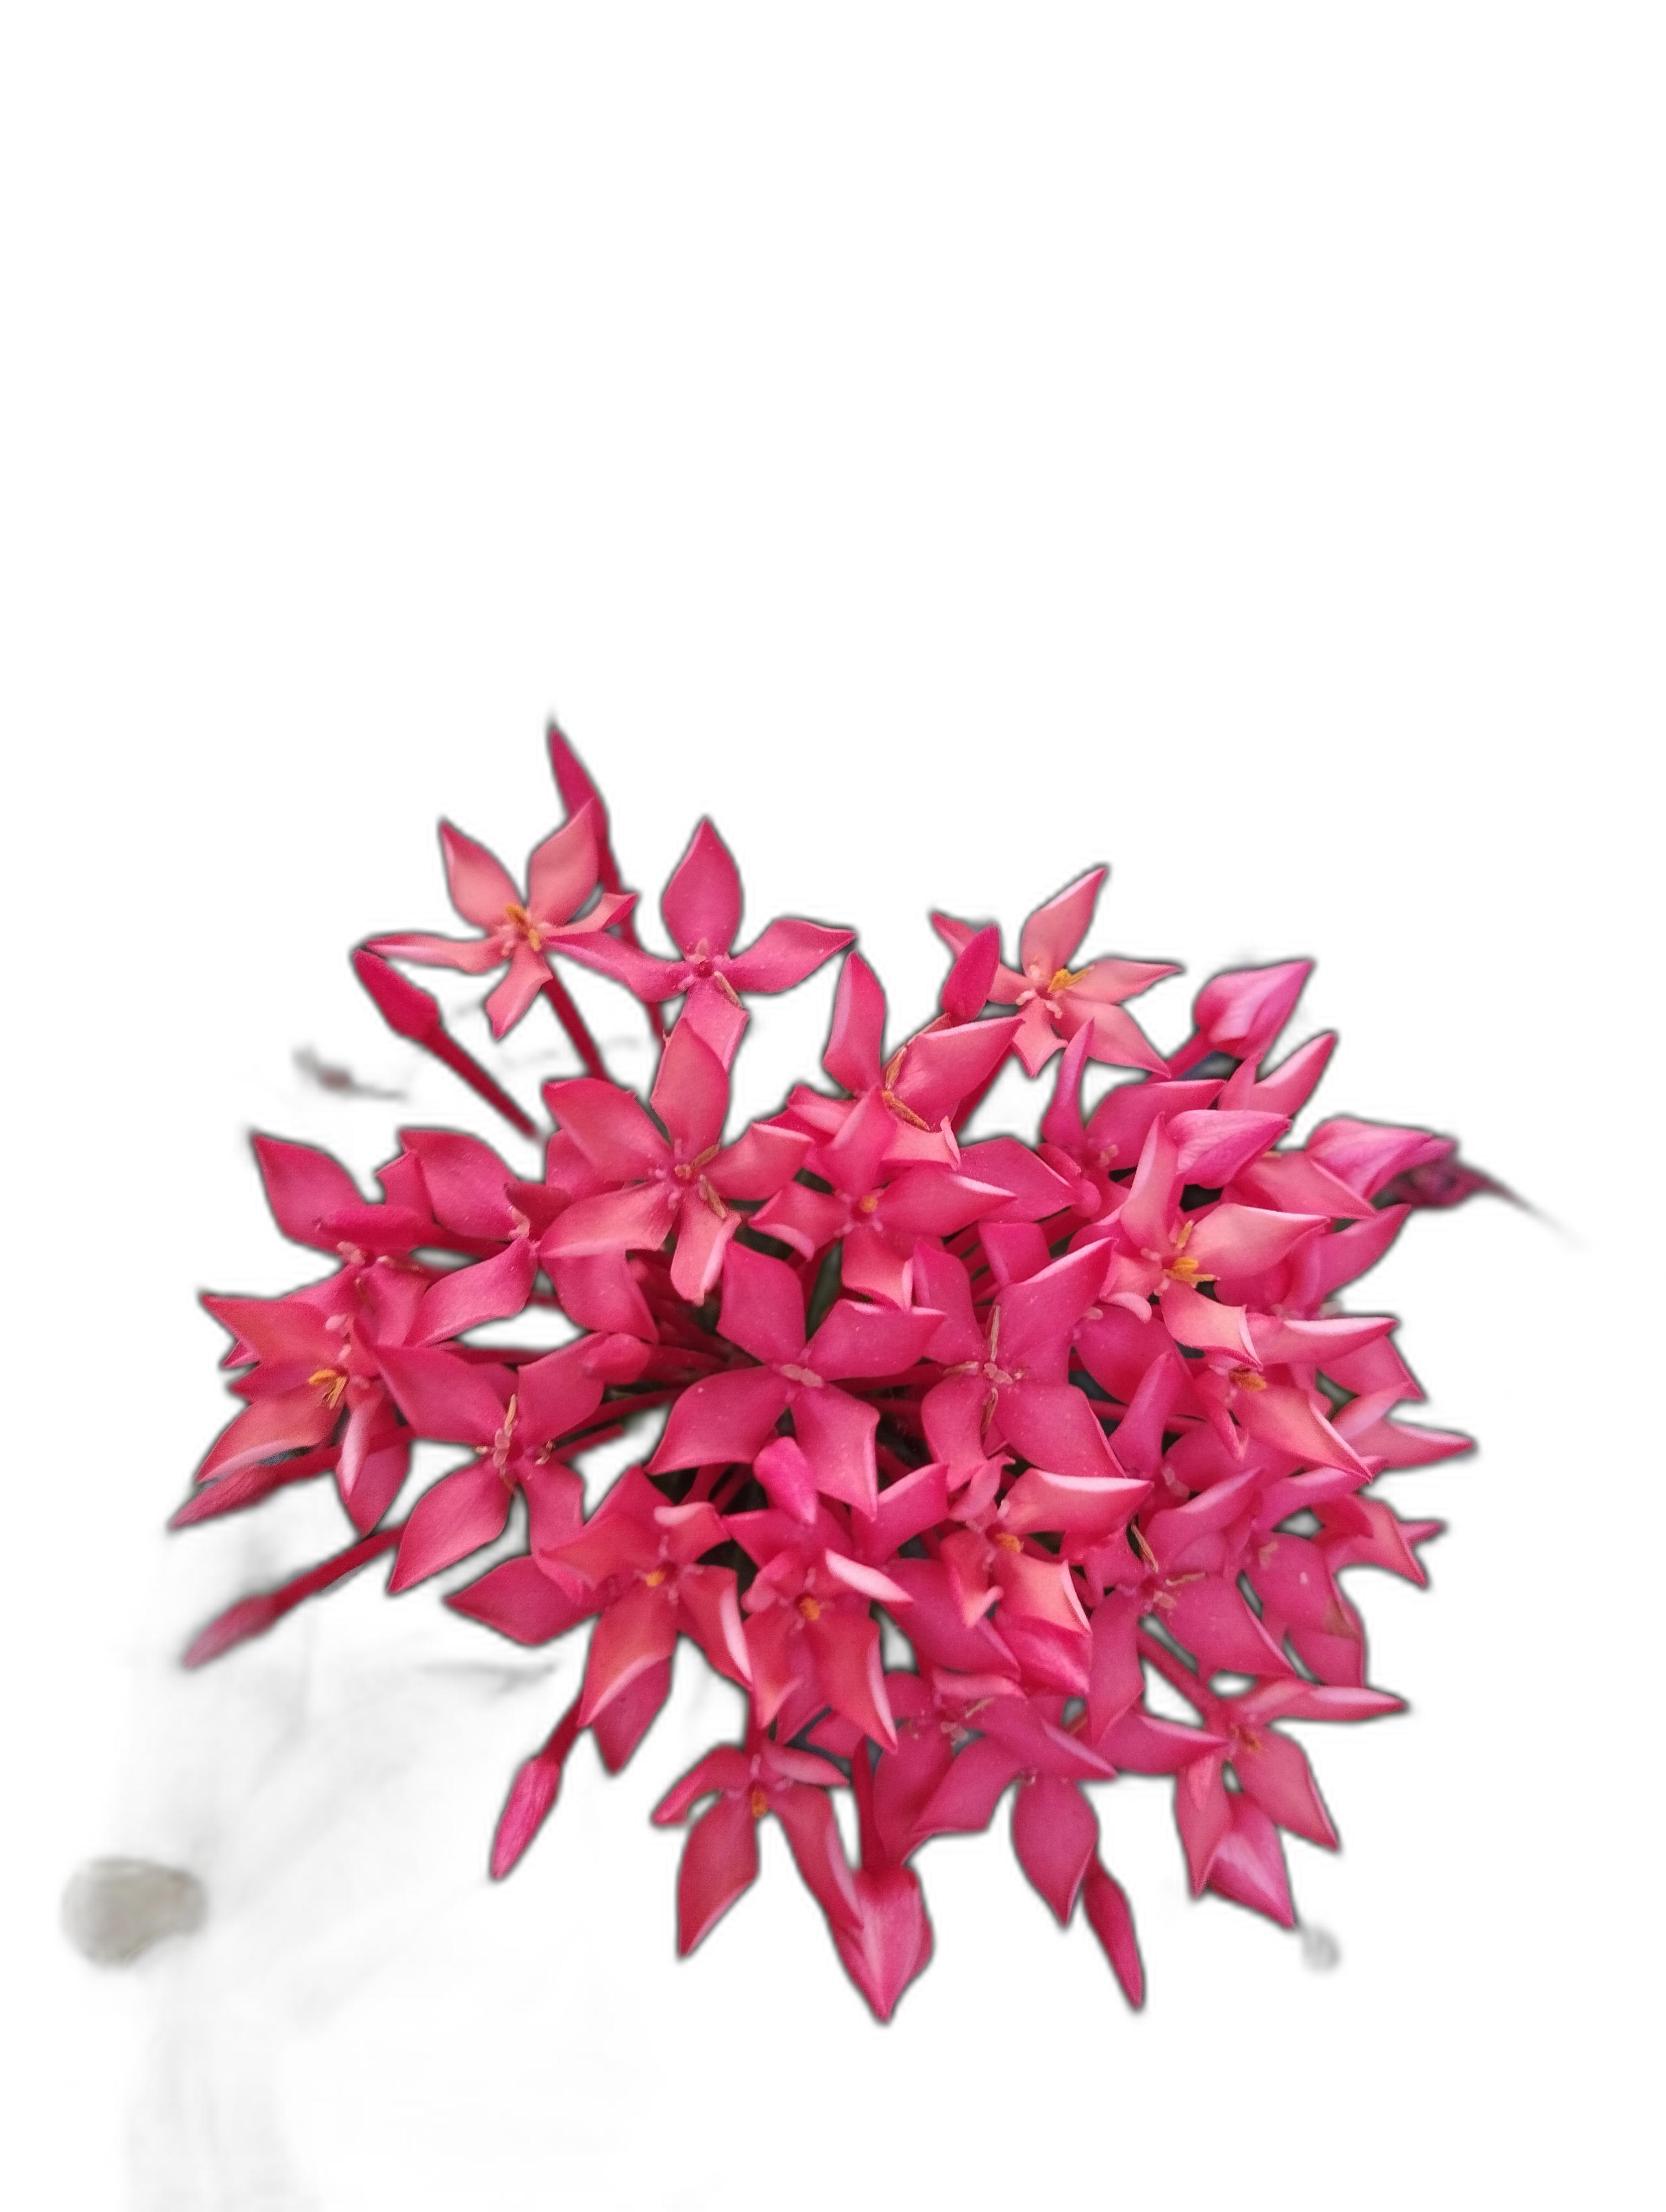
Label: Jungle geranium